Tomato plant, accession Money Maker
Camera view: horizontal (90 deg, fisheye); turntable rotation: 300 degrees
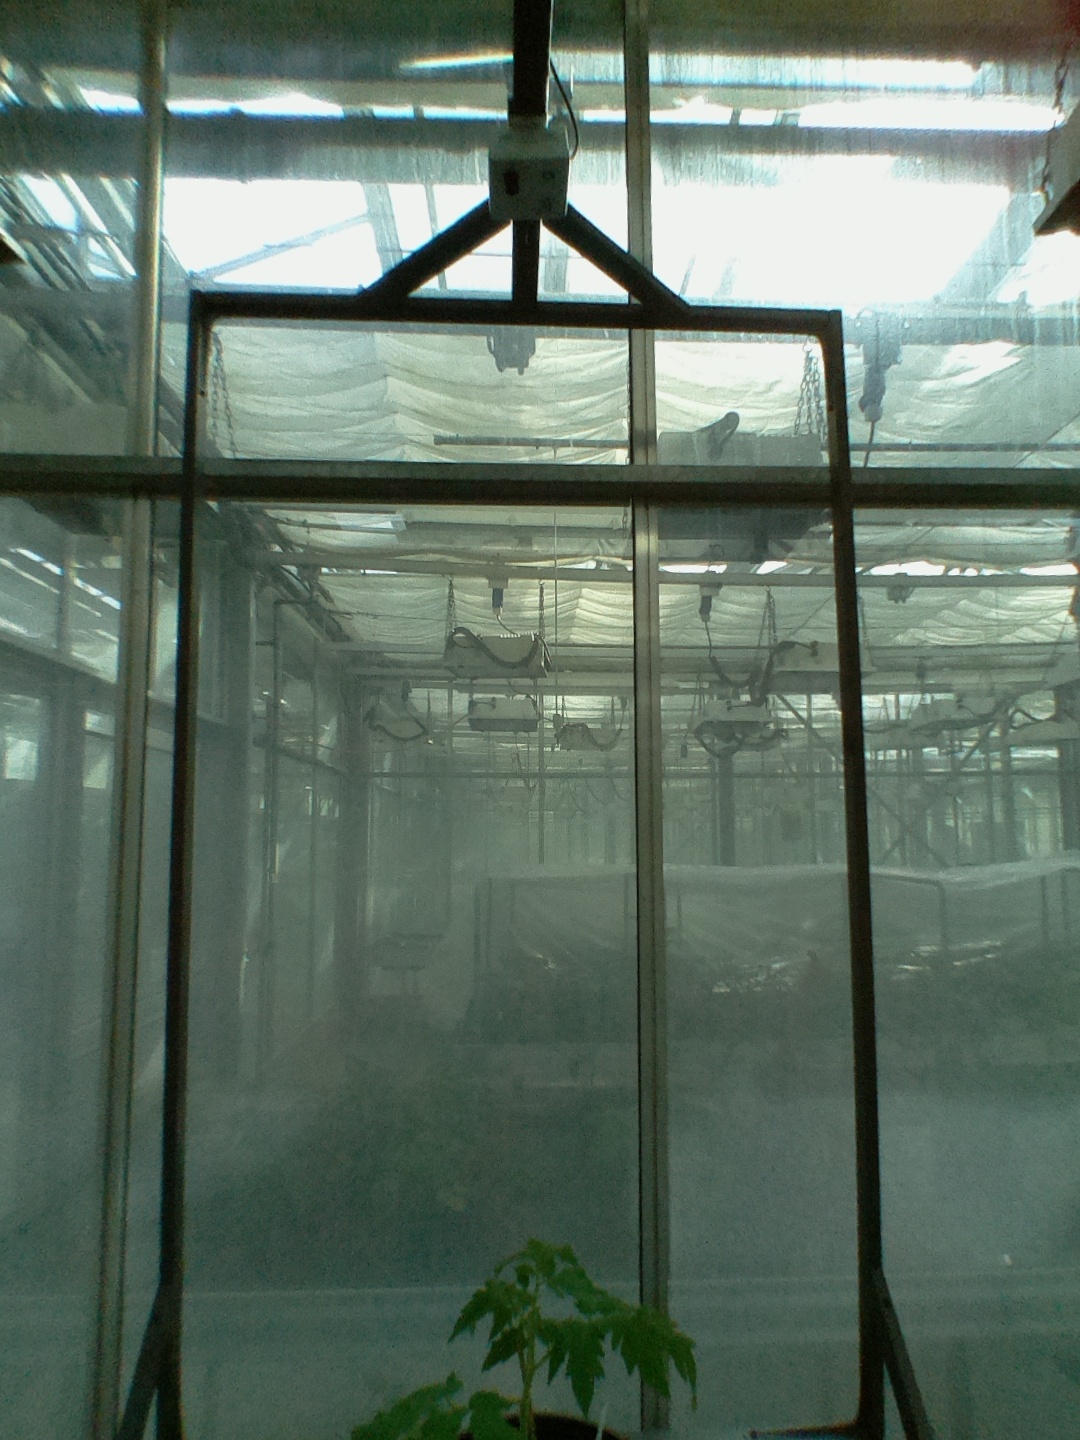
BBCH growth stage 13: 6 of true leaves visible